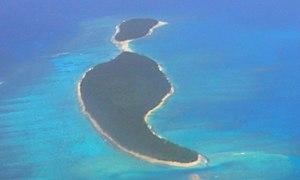
Îlot de Uonukuhihifo (groupe de Ha'apai, Tonga)
Uonukuhihifo est une île du groupe de Haʻapai, aux Tonga.